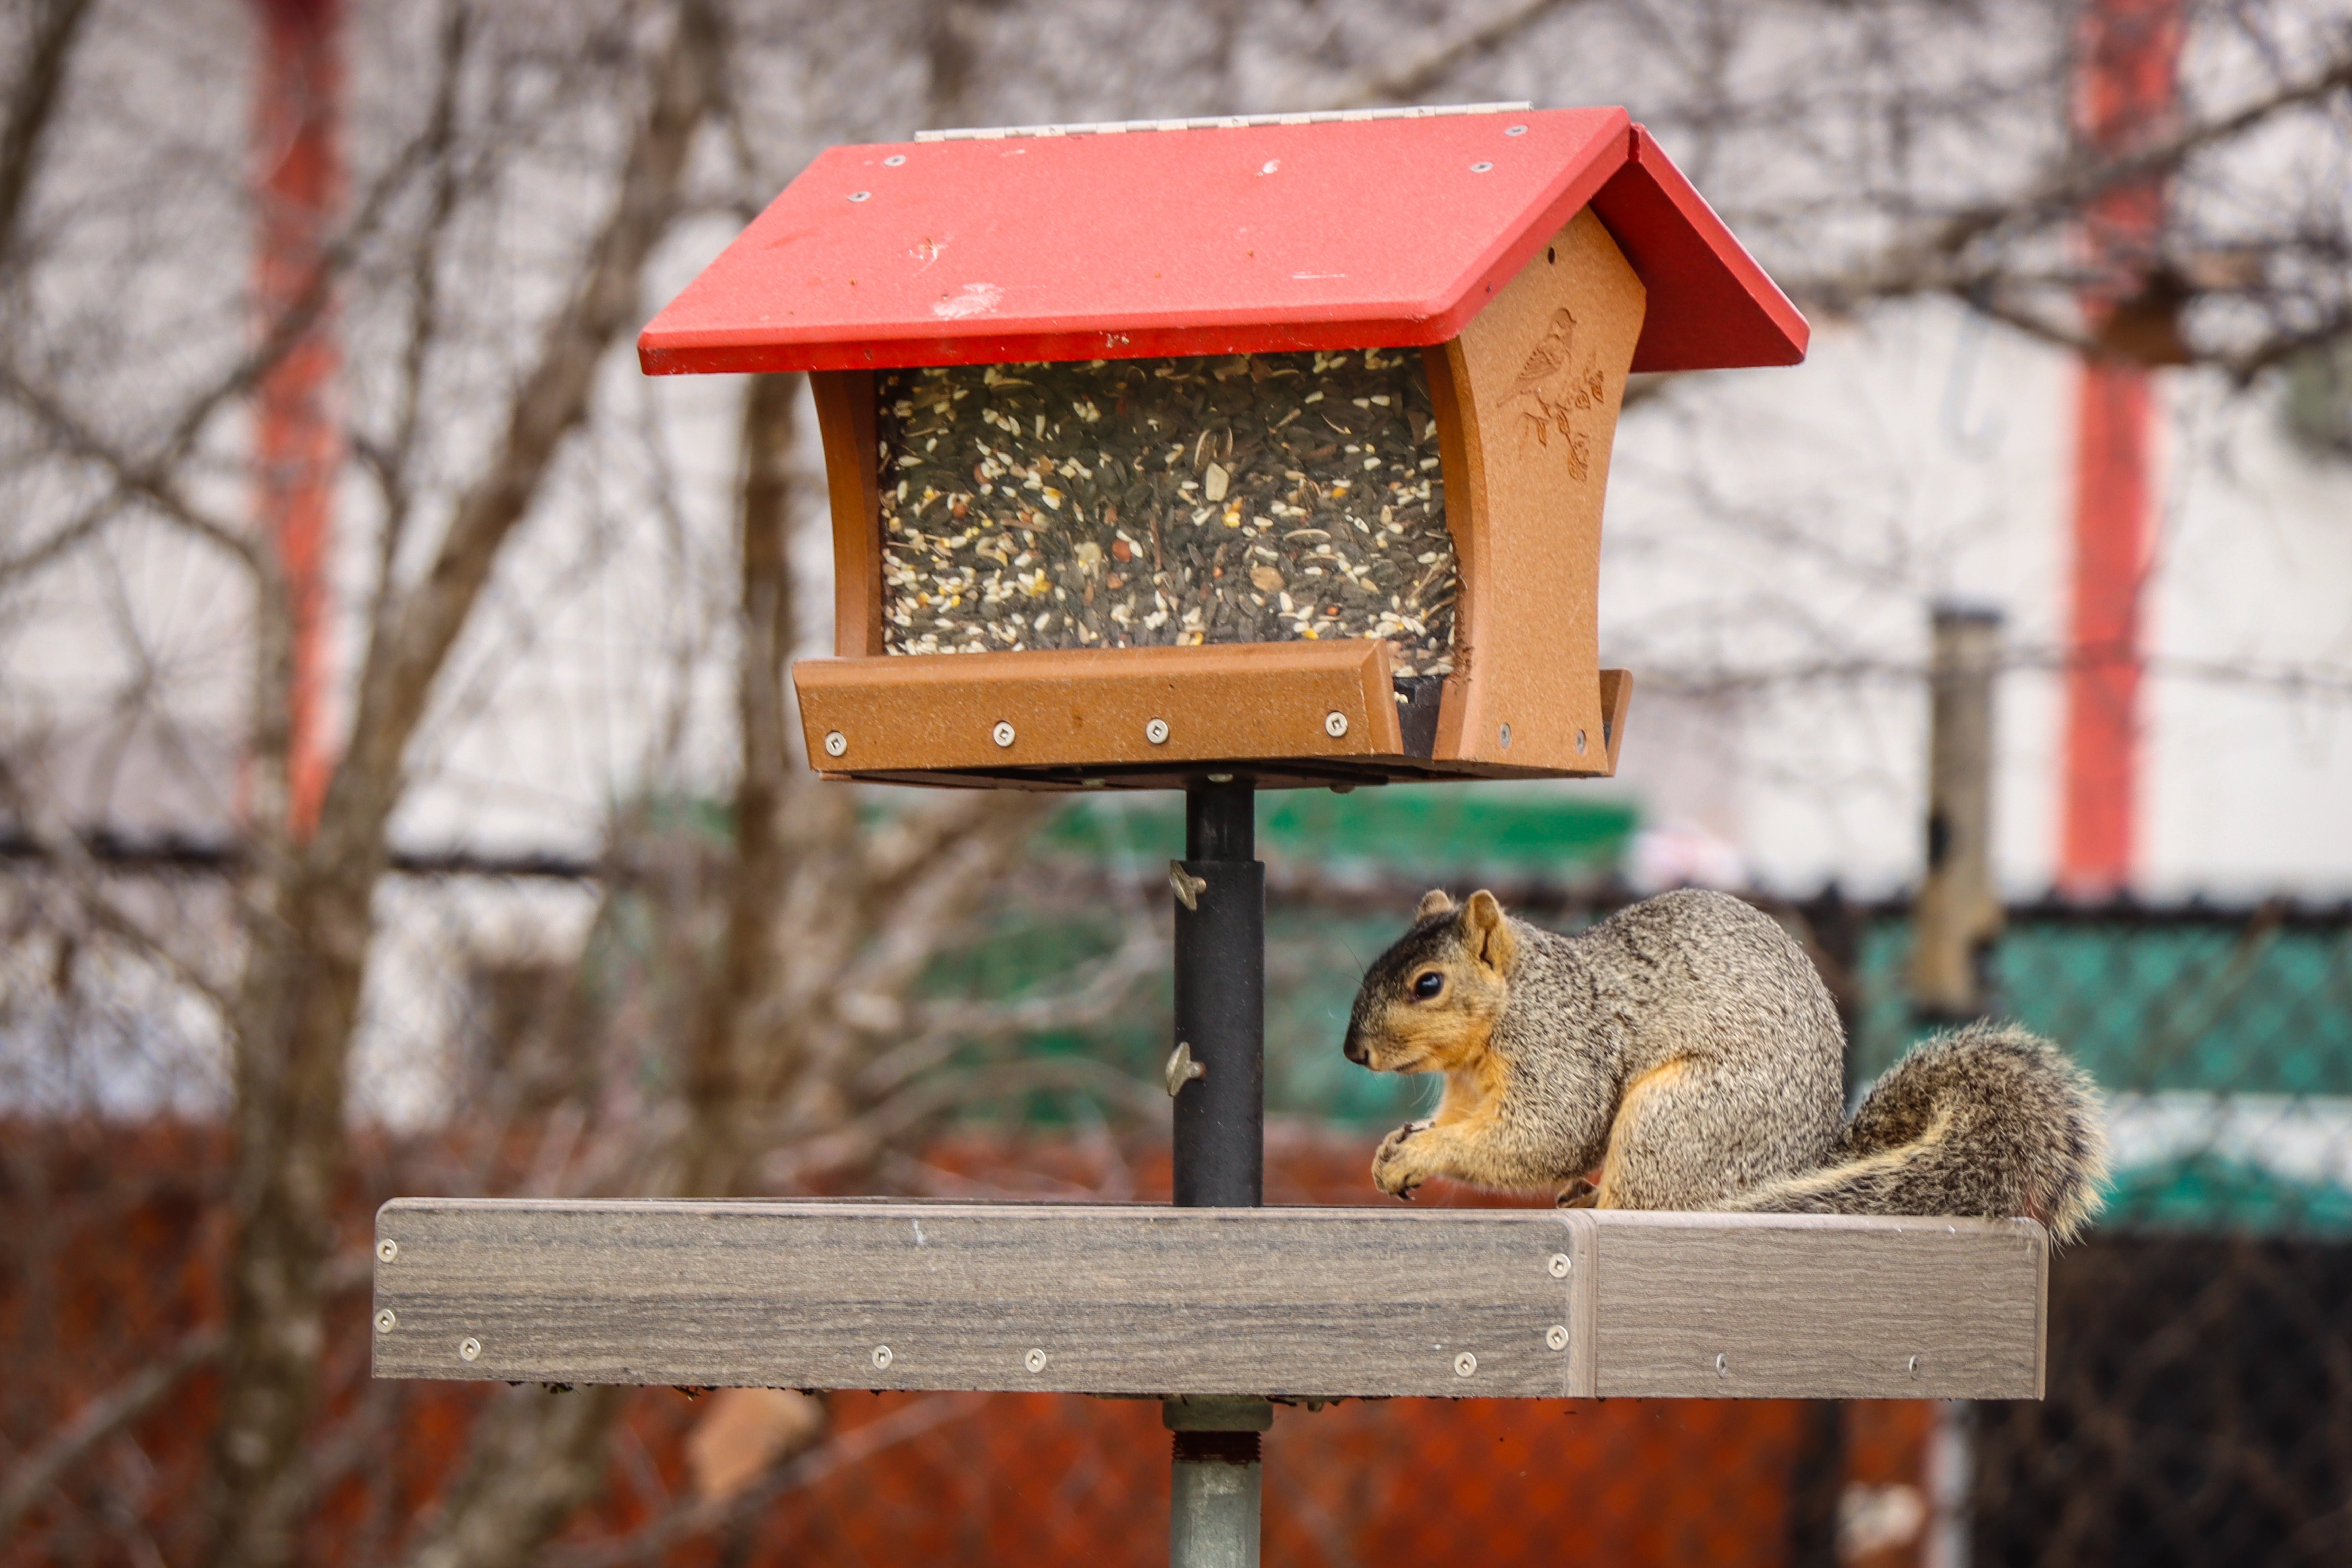
squirrel, birdfeeder, trees, outdoors, nature, park, wood, Pet supply, tree, fawn, plant, bird supply, bird feeder, grey squirrel, trunk, grass, terrestrial animal, wildlife, tail, winter, fox squirrel, rodent, creative arts, ground squirrels, art, mesh, twig, birdhouse, home accessories, fur, roof